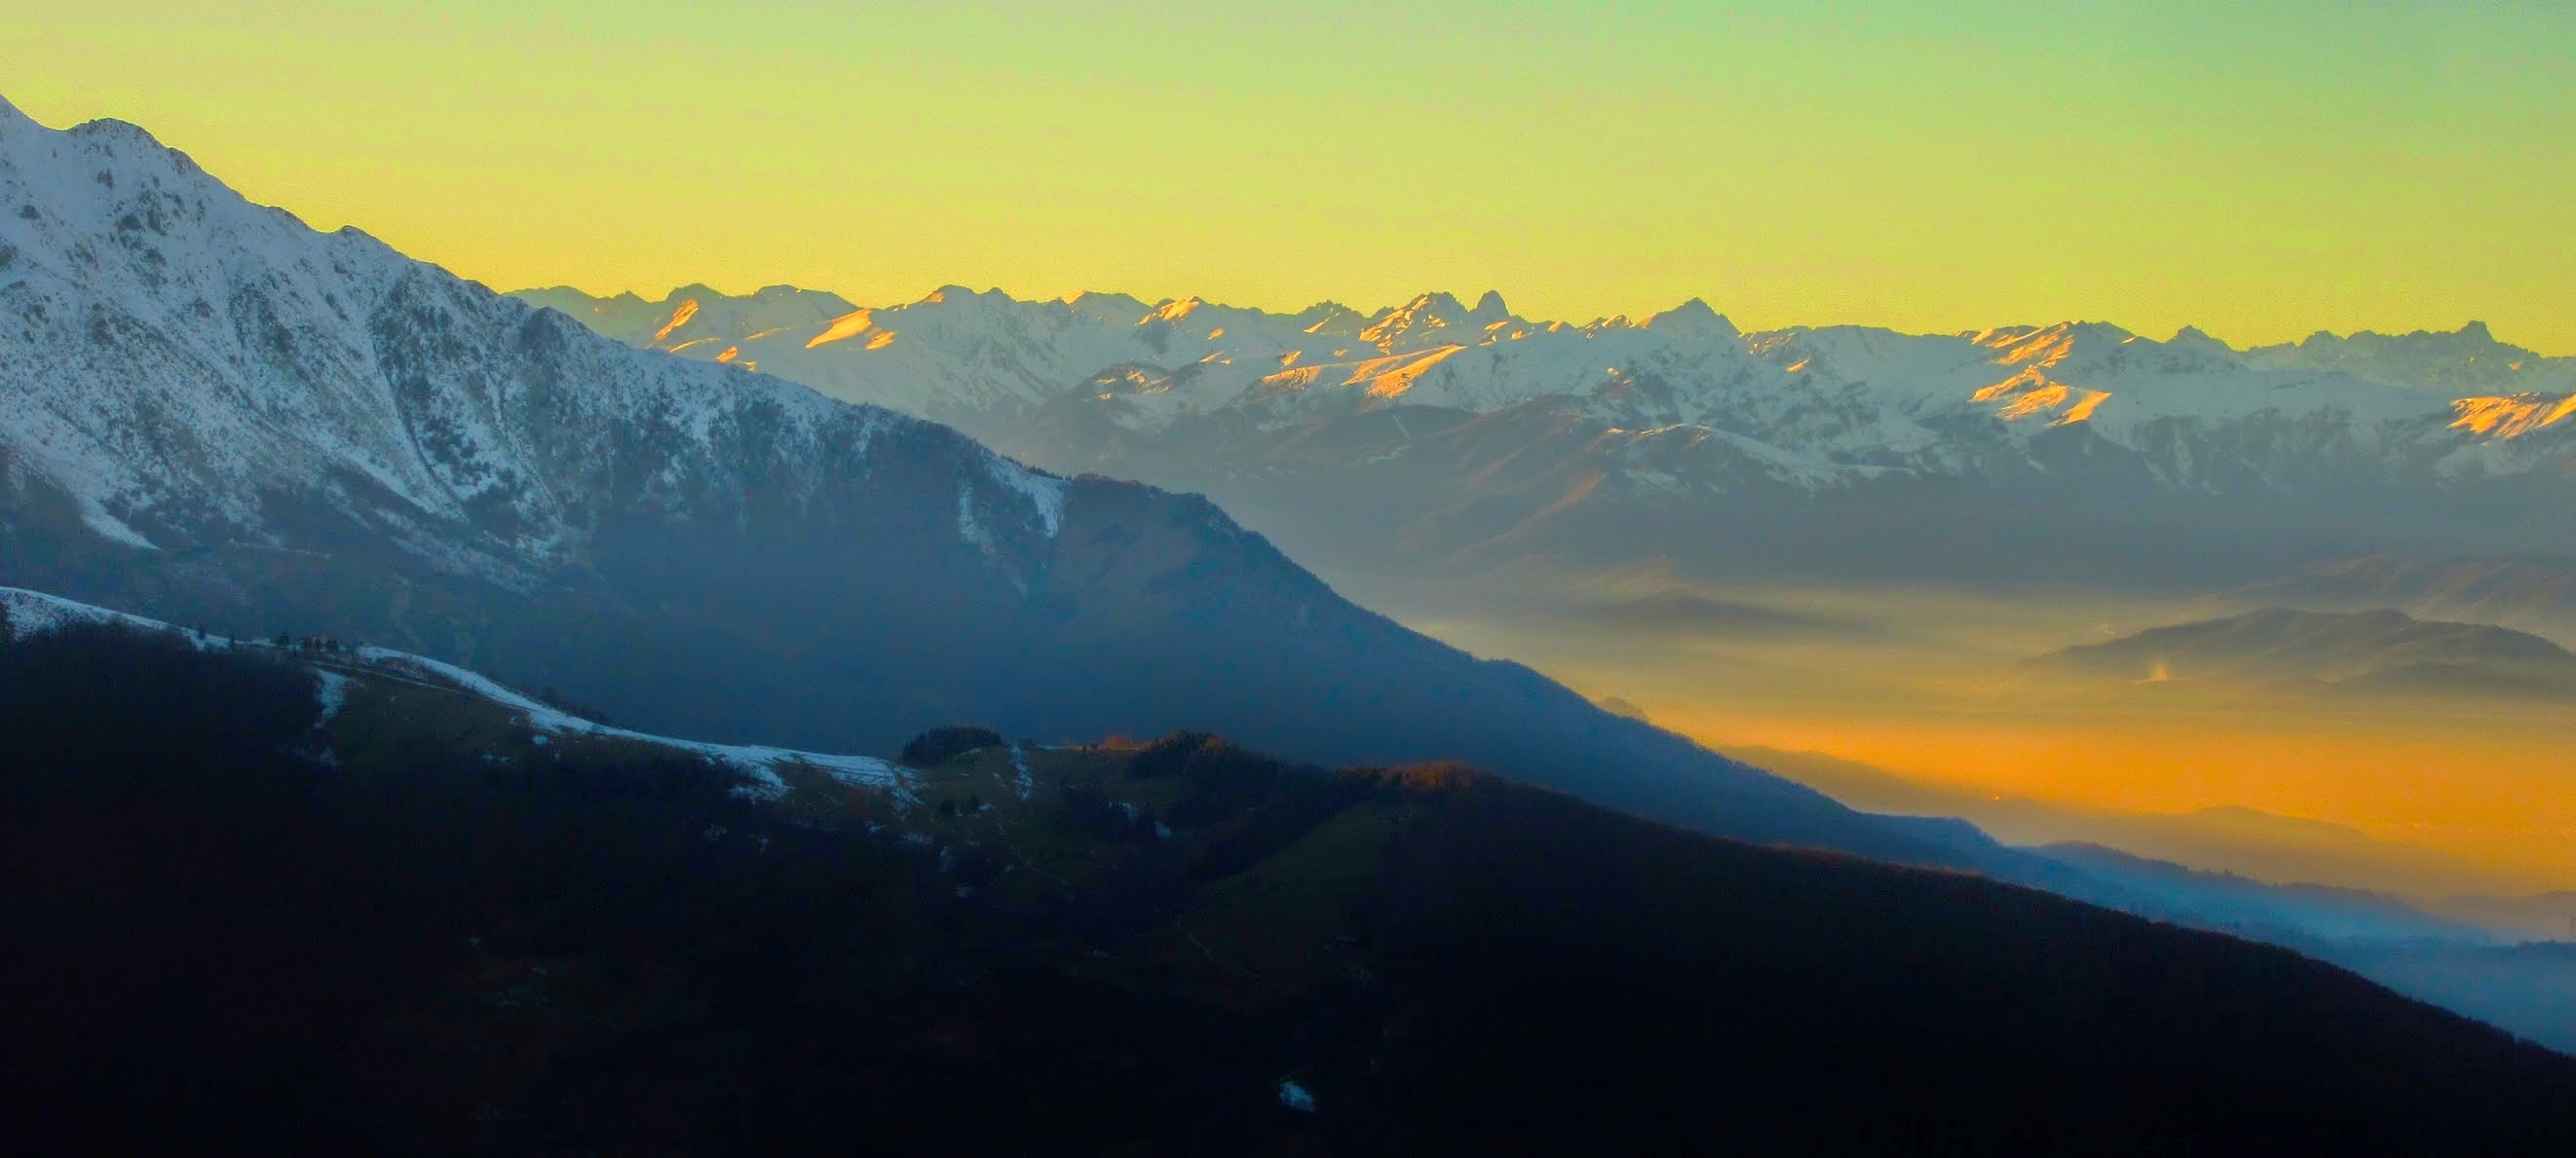
horizon, mountain, sunrise, sunlight, morning, dawn, mountain range, dusk, ridge, plateau, landform, geographical feature, atmospheric phenomenon, mountainous landforms